Beetle

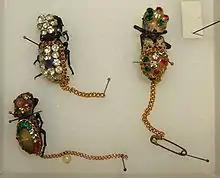
Zopheridae in jewellery at the Texas A&M University Insect Collection

Some species of beetle have evolved immunity to insecticides. For example, the Colorado potato beetle, "Leptinotarsa decemlineata", is a destructive pest of potato plants. Its hosts include other members of the Solanaceae, such as nightshade, tomato, eggplant and capsicum, as well as the potato. Different populations have between them developed resistance to all major classes of insecticide. The Colorado potato beetle was evaluated as a tool of entomological warfare during World War II, the idea being to use the beetle and its larvae to damage the crops of enemy nations. Germany tested its Colorado potato beetle weaponisation program south of Frankfurt, releasing 54,000 beetles.